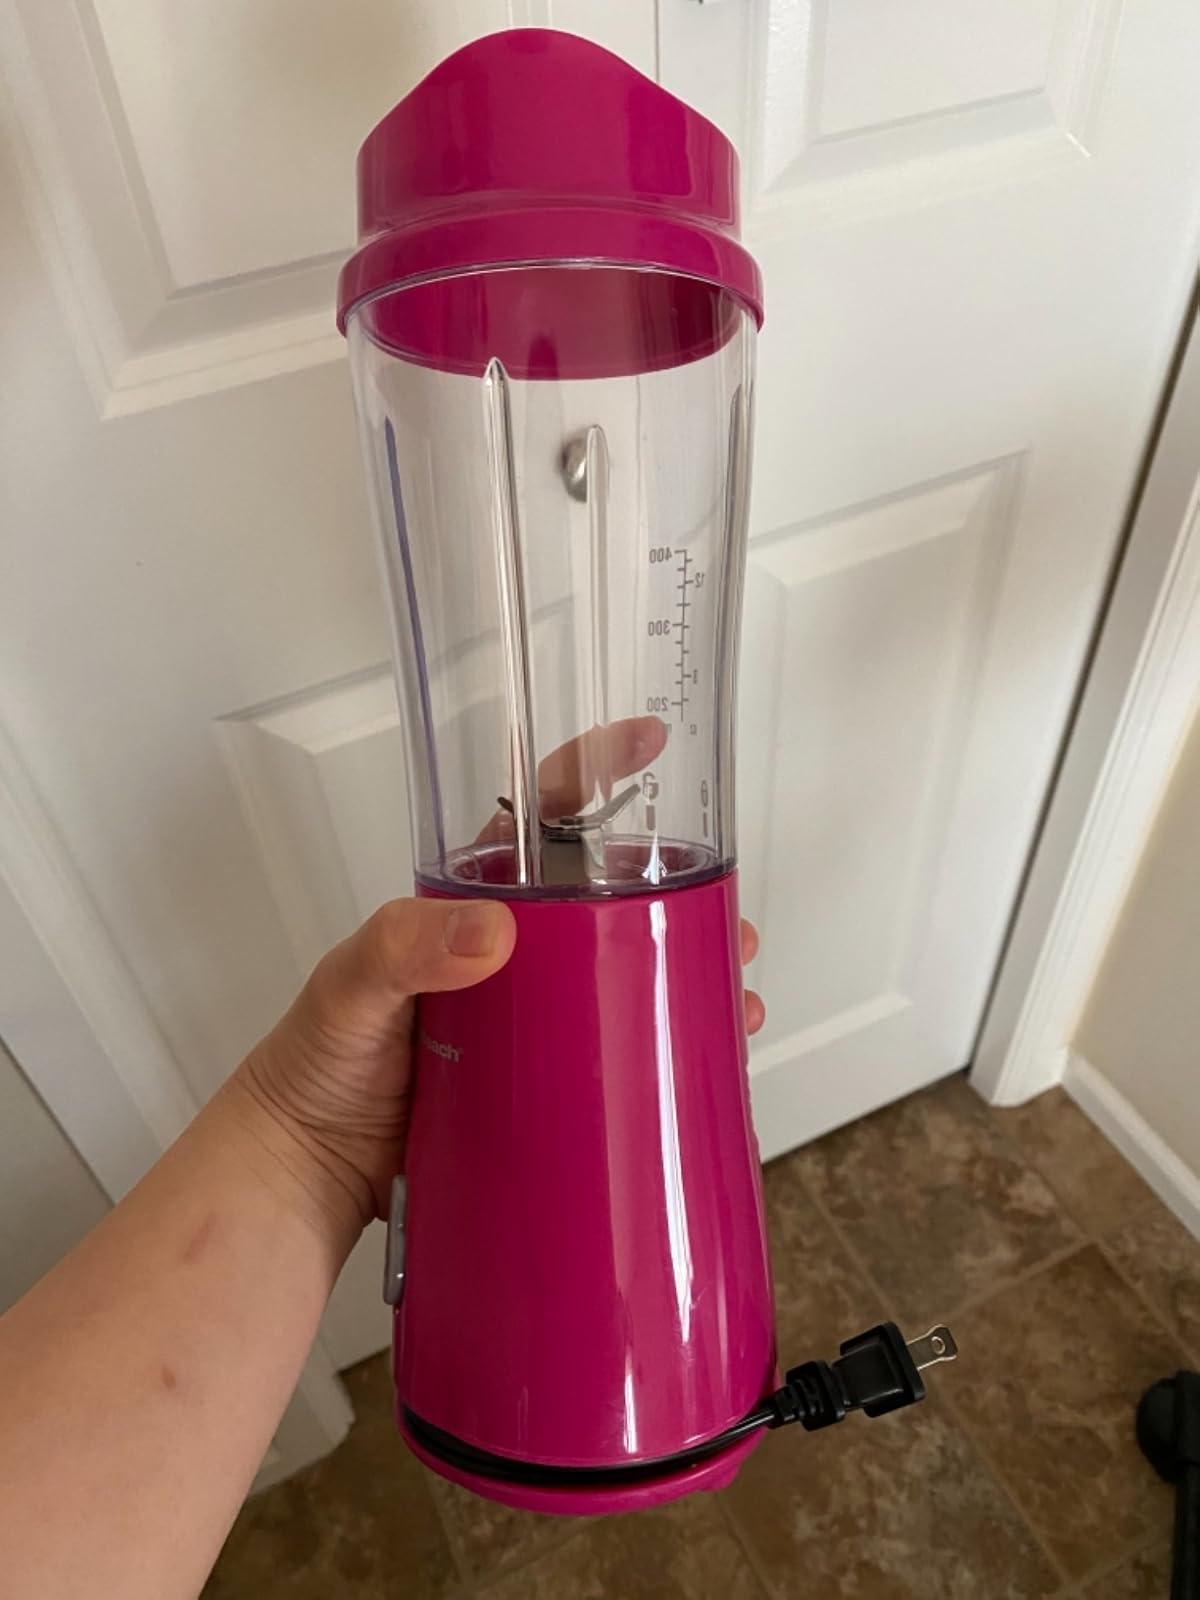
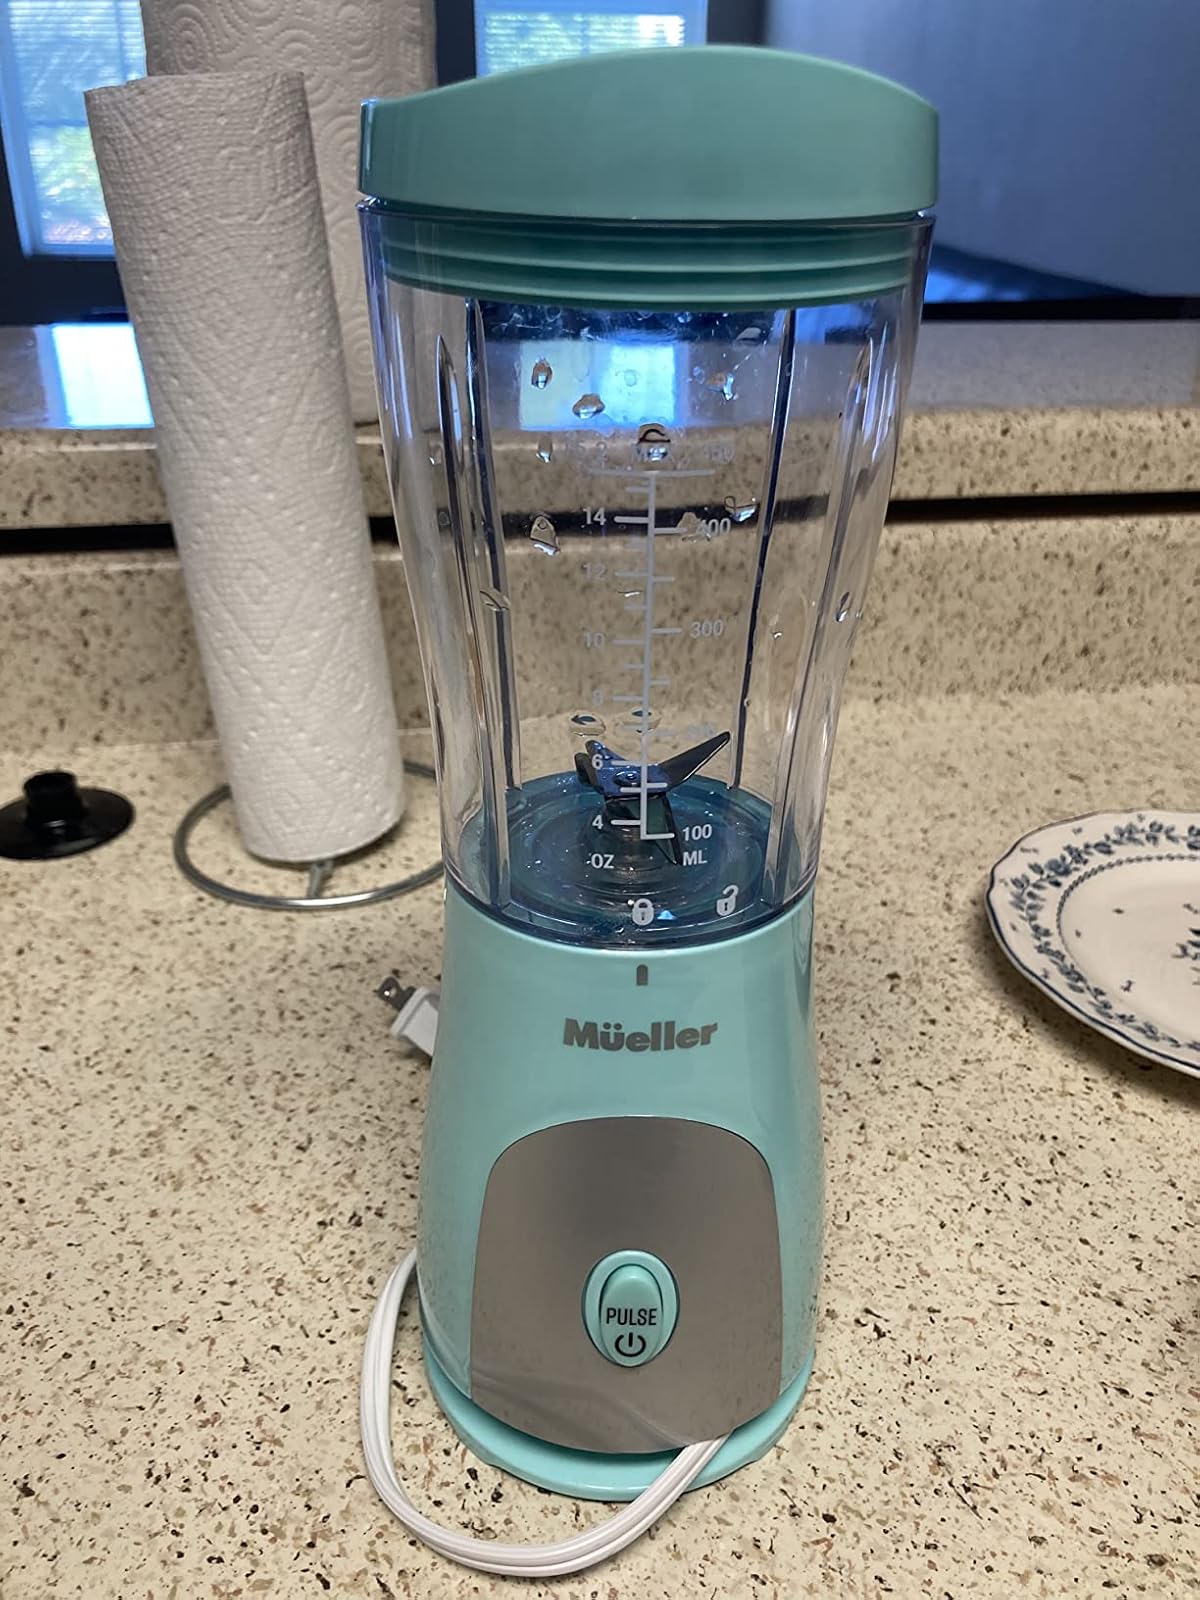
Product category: items_blender
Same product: no